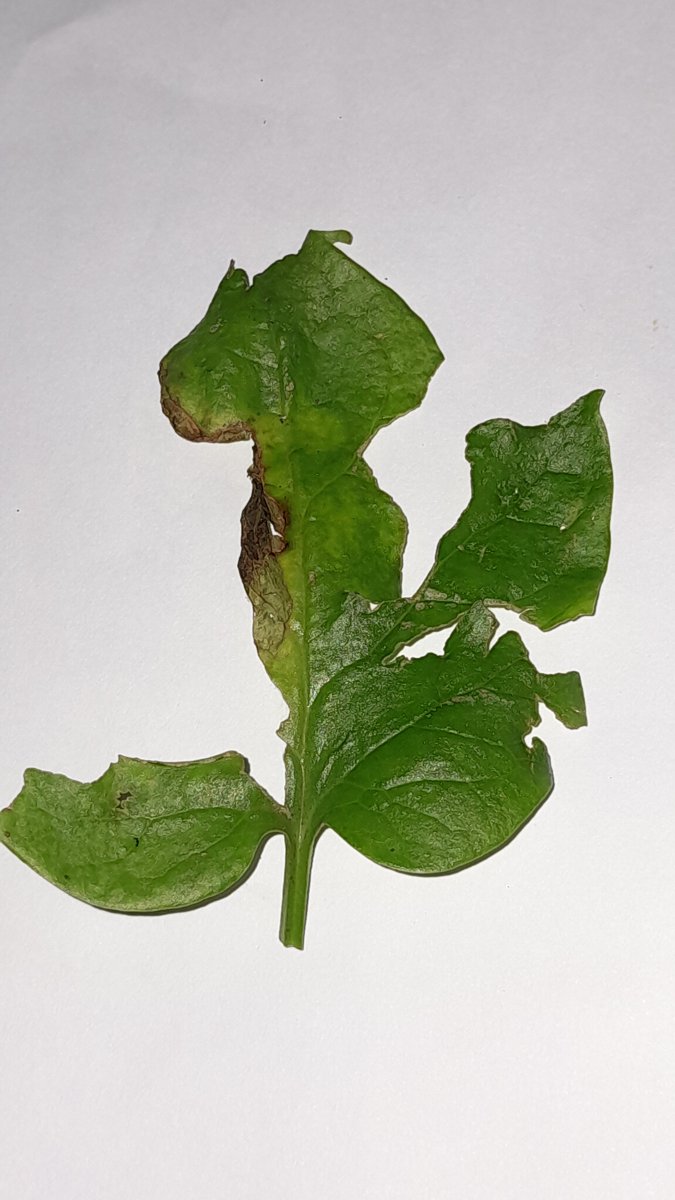
Label: Pest-Damage